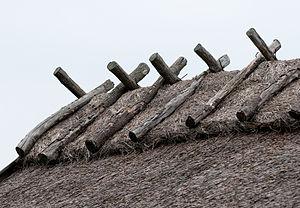
La décoration de pignon en Scandinavie dans l’habitat traditionnel et rural des pays nordiques est intimement liée à la construction en bois et aux bâtiments en rondins empilés. Contrairement à d’autres régions européennes où la maison principale fait l’objet d’une attention plus particulière de la part des propriétaires, l’ornementation concerne à la fois l’habitation principale et les bâtiments annexes comme de simples greniers, des étables ou des fenils isolés pour lesquels la sculpture traditionnelle sur bois apporte des panneaux sculptés et des bas-reliefs qui complètent les motifs ornementaux des sommets de pignon. Alors qu’elle a quasi disparu dans de nombreuses régions scandinaves méridionales, elle s’est encore maintenue dans les régions de montagne, de hauts plateaux et de contrées très boisées à l’écart des axes de communication. La décoration supérieure du pignon joue soit sur un motif croisé, soit sur la verticalité d’un poteau, soit enfin sur les deux cumulés comme dans le stabbur sur la photographie ci-contre.